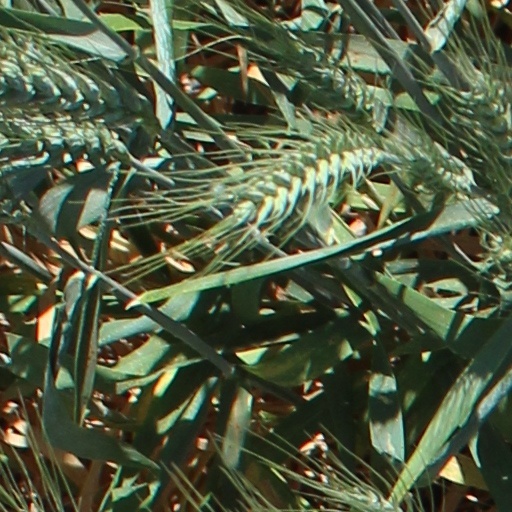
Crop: wheat